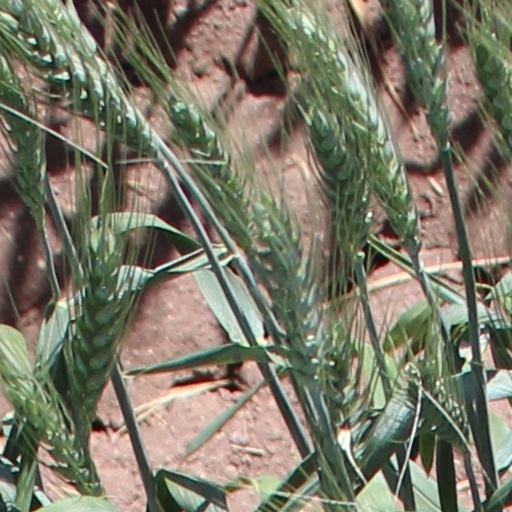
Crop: wheat